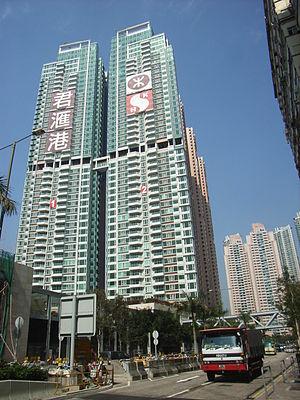
Harbour Green Towers est un ensemble de gratte-ciel de logements construit à Hong Kong de 2005 à 2007.